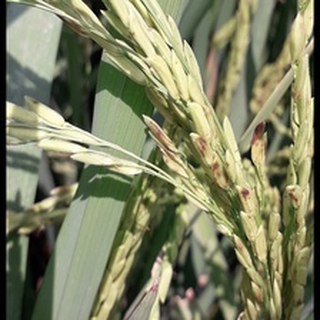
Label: diseased_rice